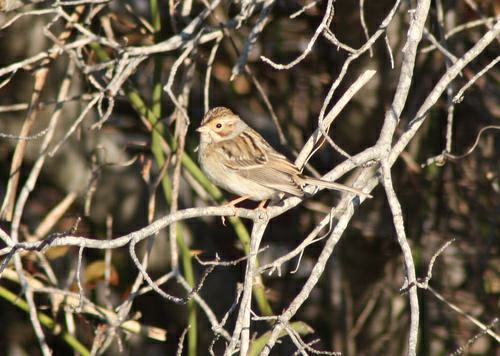
A photo of a clay colored sparrow